Ty Majeski

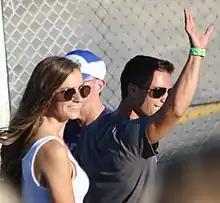
Majeski with his wife Ali

Majeski graduated from Seymour Community High School in 2013. In February 2017, Majeski moved from his home state of Wisconsin to North Carolina to be closer to the racing community. He reportedly took off a semester at UW-Madison as a senior majoring in mechanical engineering. He was the number one ranked oval player in the world for the online racing simulator "iRacing" from December 2016 until December 2021, which sponsors him in his racing. In early August 2018, Majeski announced his engagement to Ali VanderLoop on Twitter.